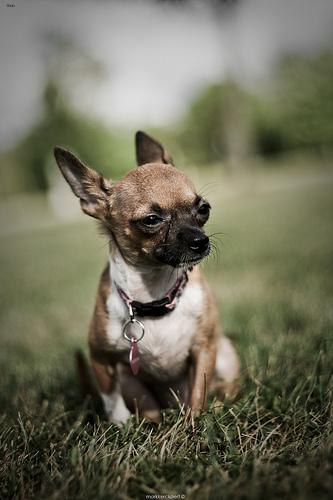
Breed: chihuahua